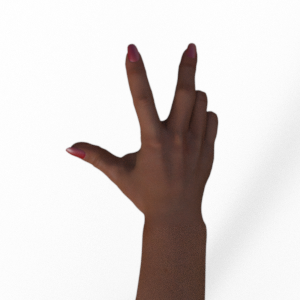
Label: scissors